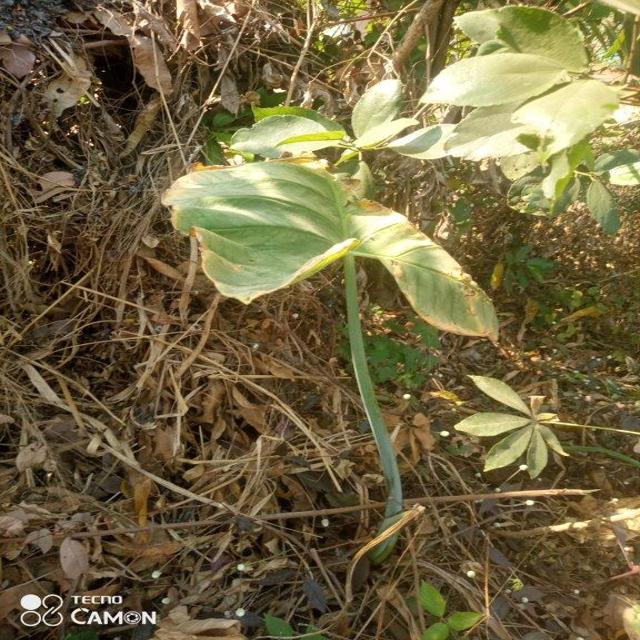
Label: Mid_Blight